Valerian (herb)

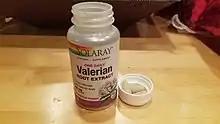
A bottle of valerian capsules

Oral forms are available in both standardized and unstandardized forms. Standardized products may be preferable considering the wide variation of the chemicals in the dried root, as noted above. When standardized, it is done so as a percentage of valerenic acid or valeric acid. For commonly used doses, valerian is generally recognized as safe in the U.S.